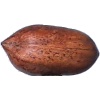
Label: Nut Pecan 1